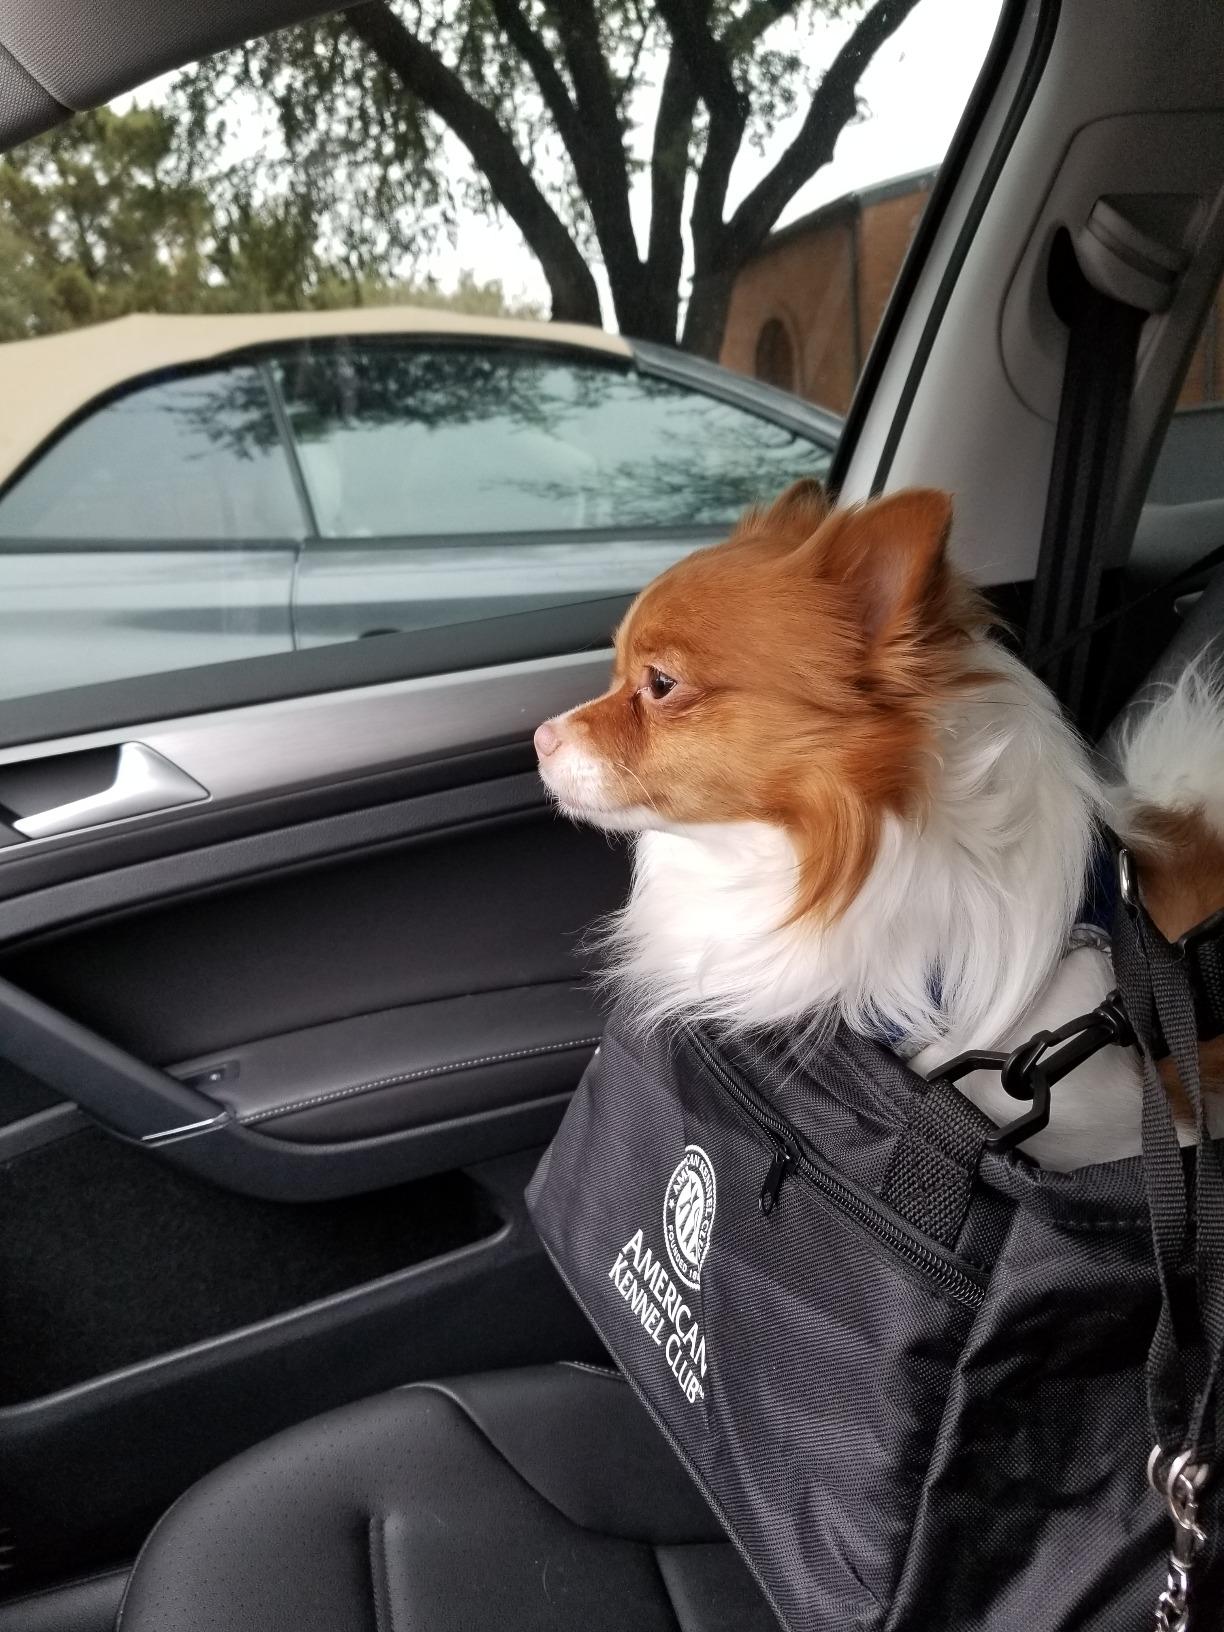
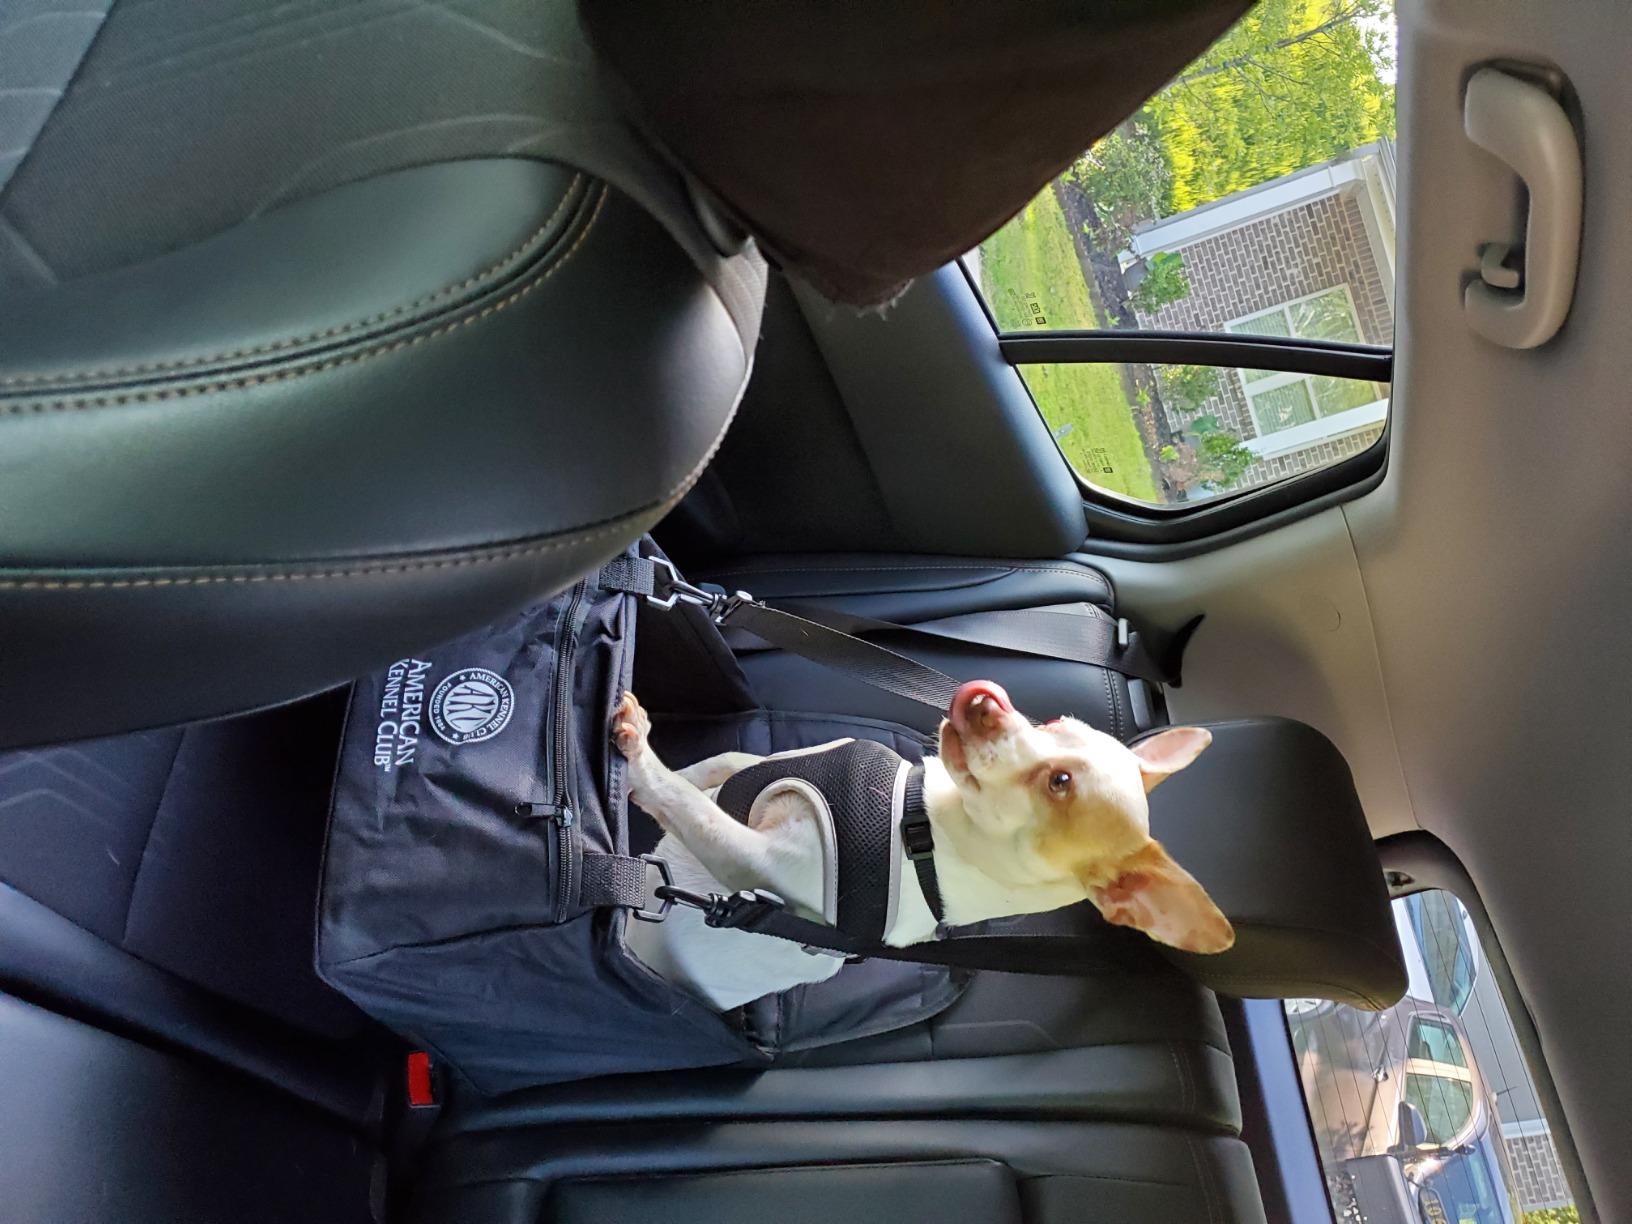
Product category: items_kennel
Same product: yes